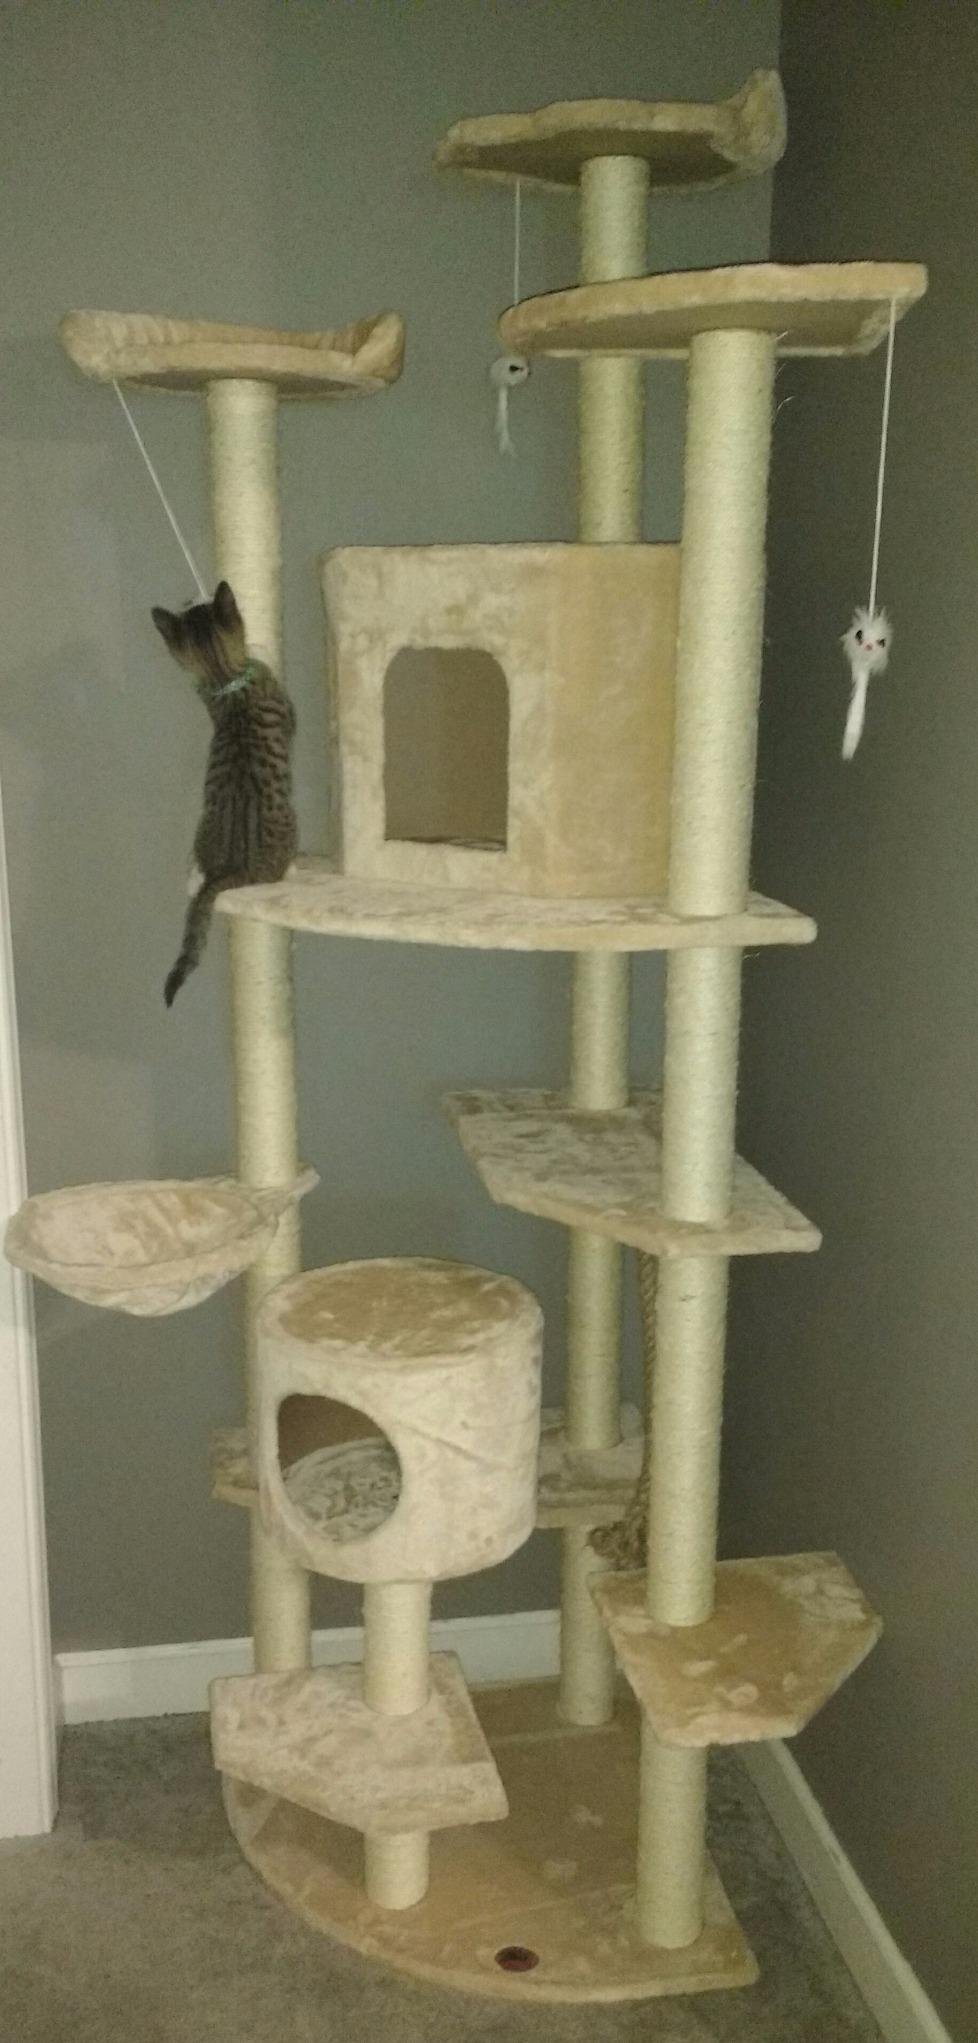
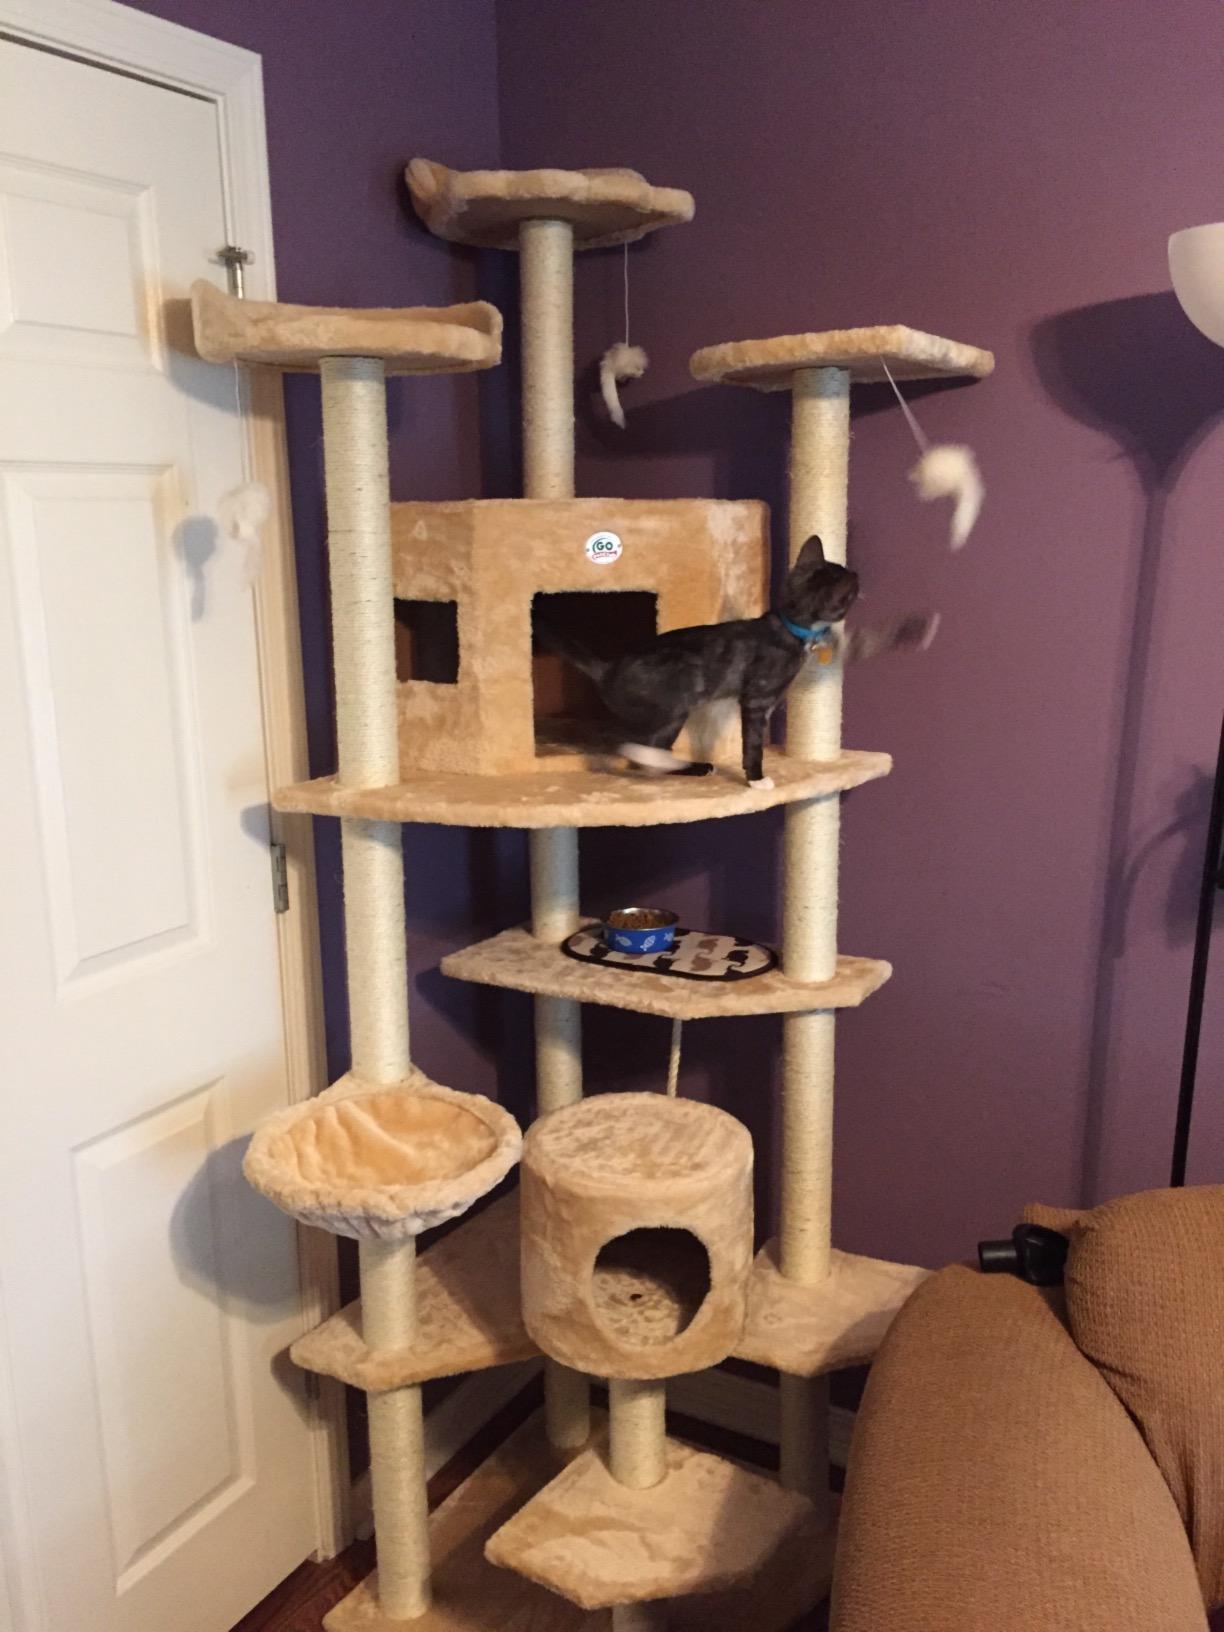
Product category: items_cat tree
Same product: yes